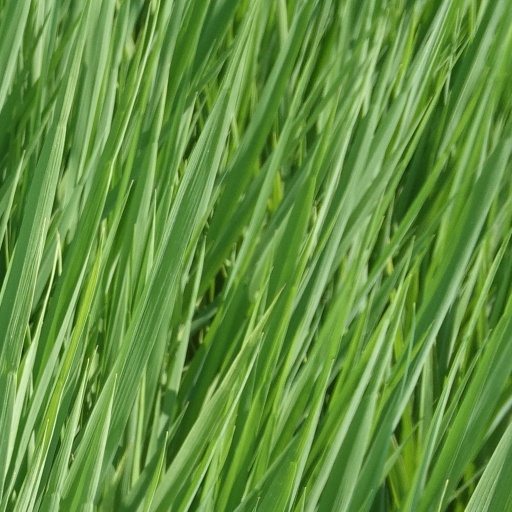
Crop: rice